Alfredo Ortuño

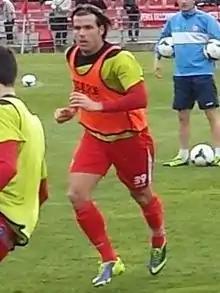

Alfredo Ortuño Martínez (born 21 January 1991) is a Spanish professional footballer who plays as a forward for FC Cartagena.